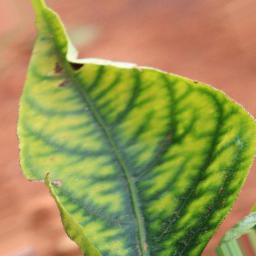
Label: nutritional